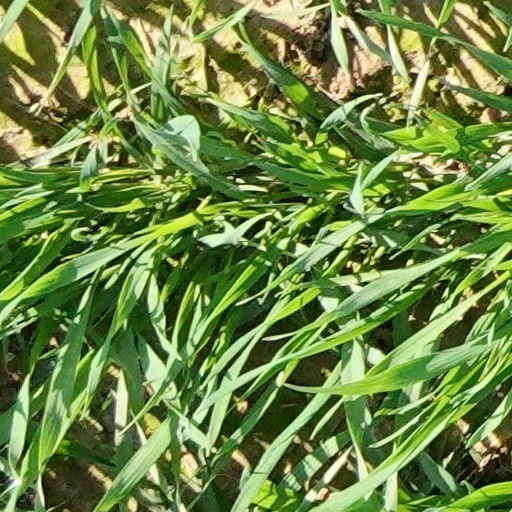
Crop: wheat